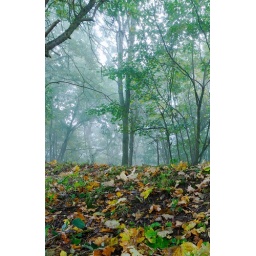
Unidentified tree towers above all around